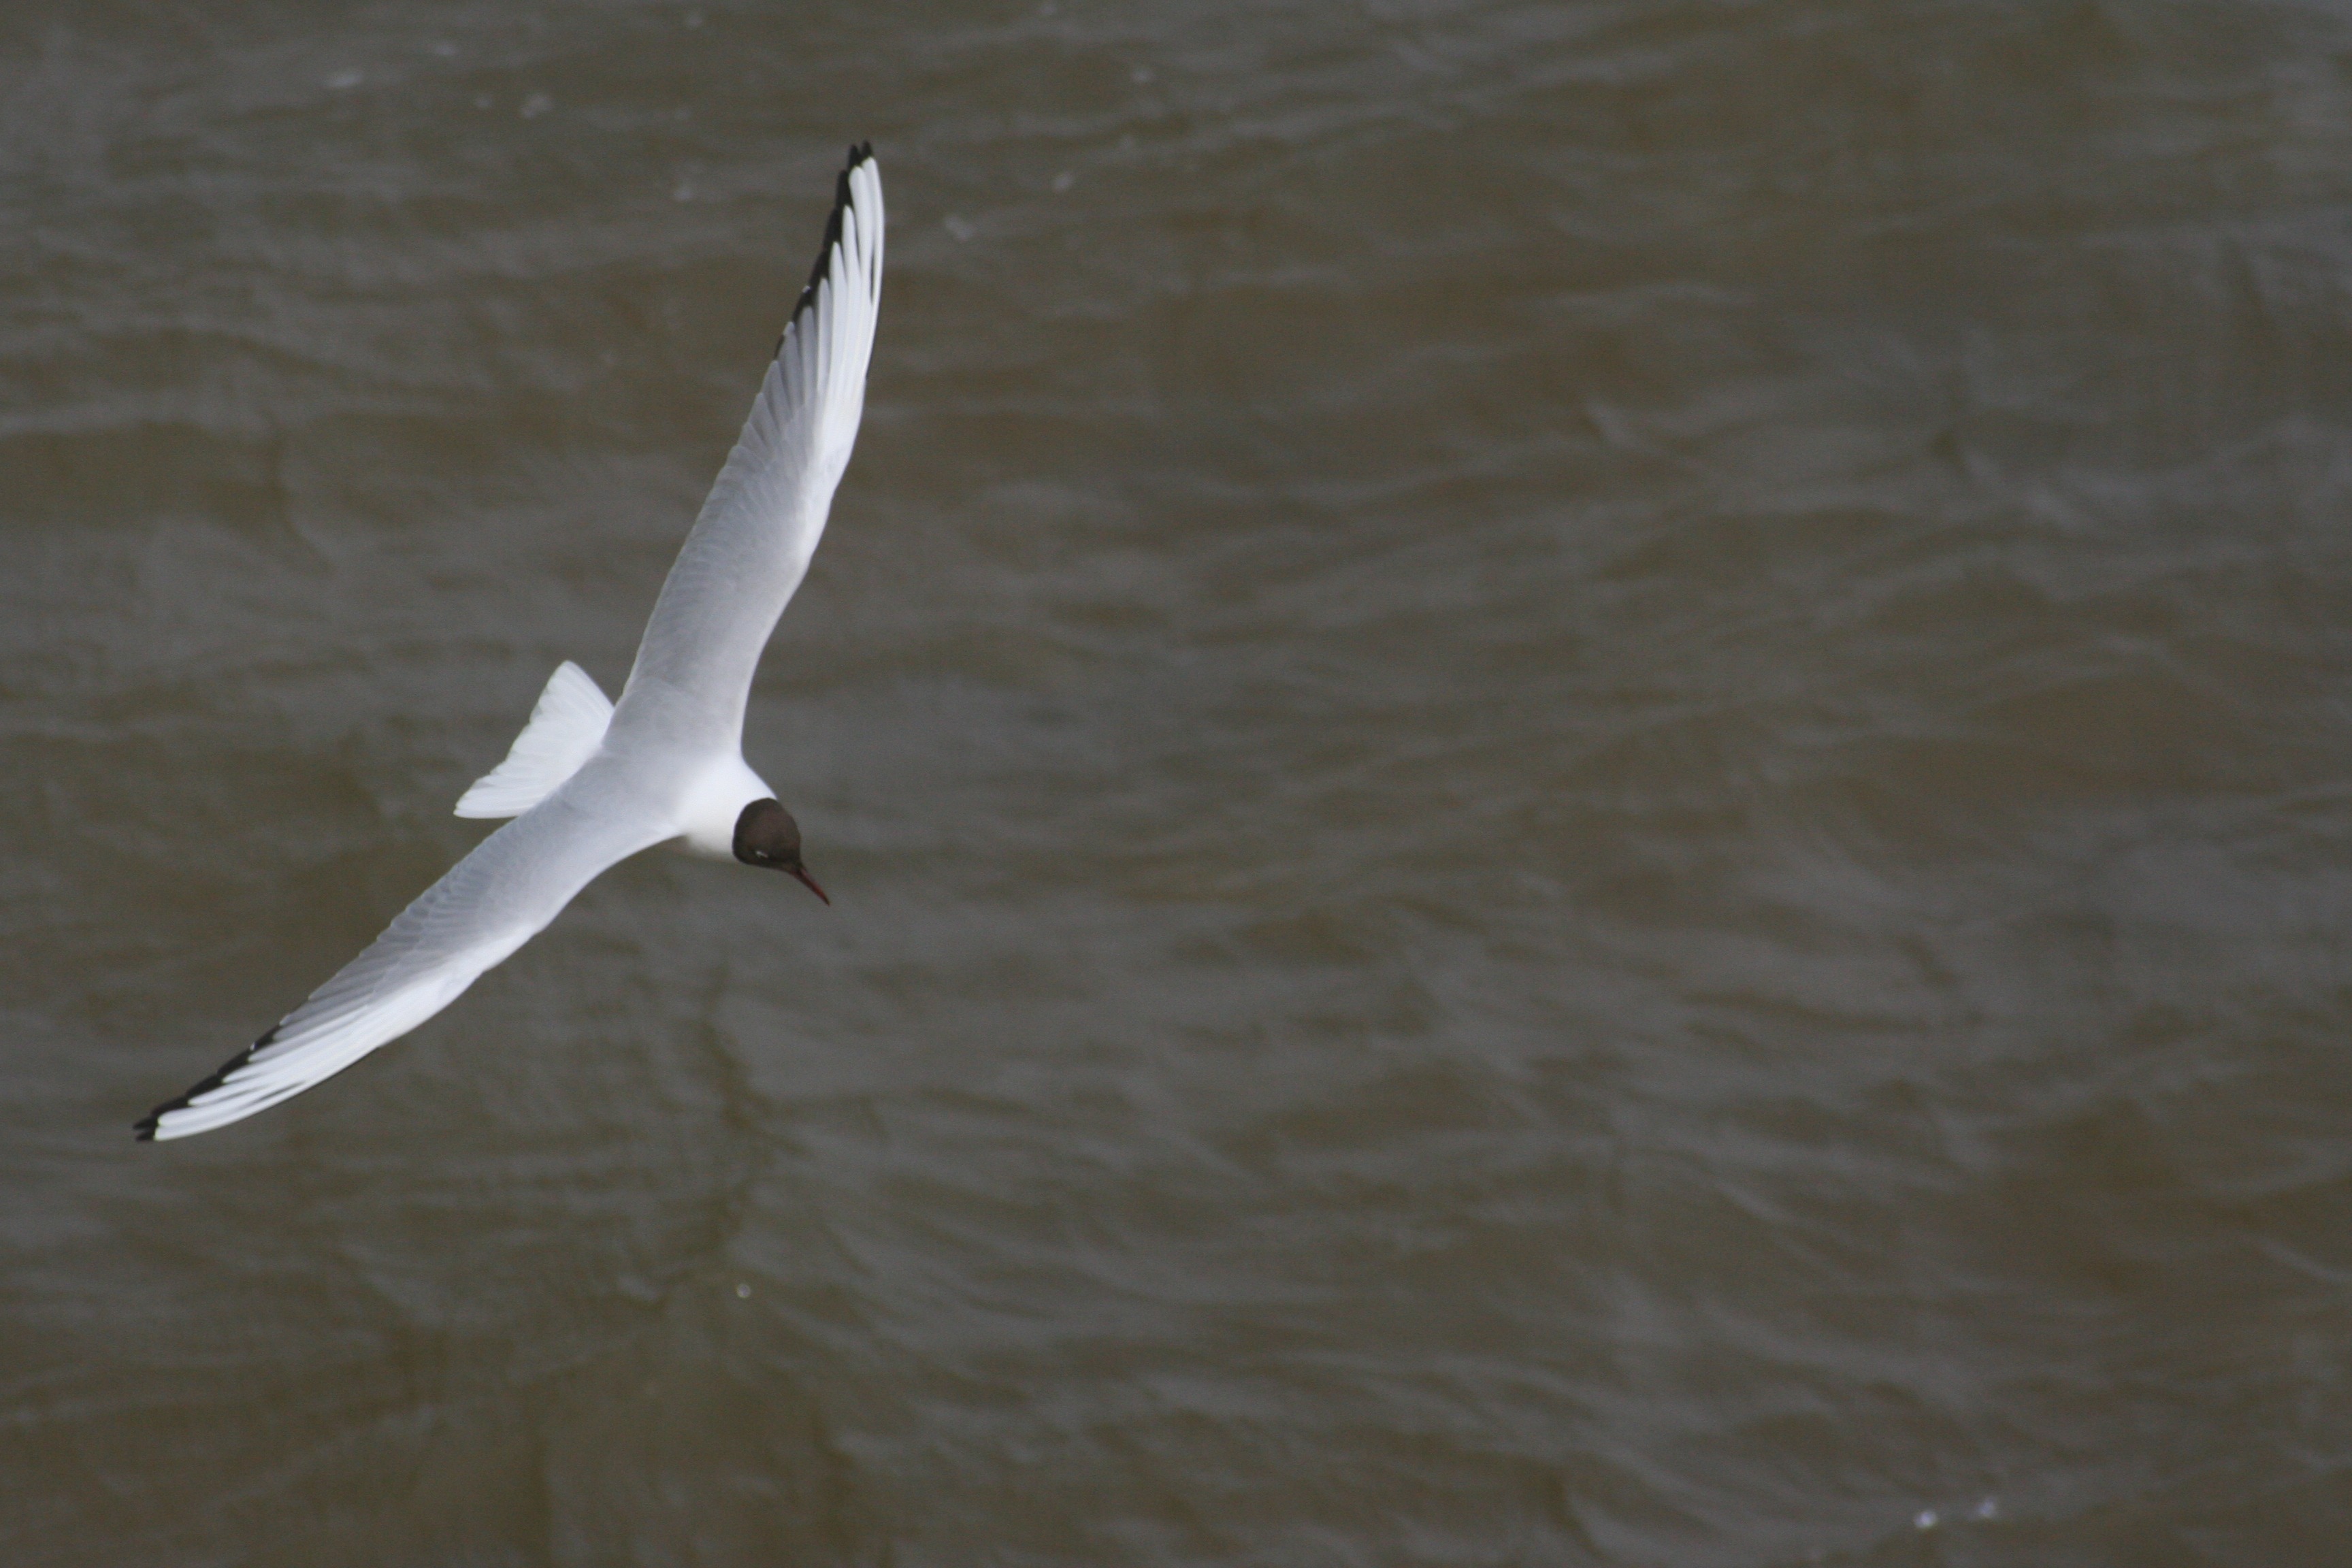
sea, bird, wing, seabird, seagull, gull, beak, flight, vertebrate, egret, southwold, charadriiformes